George Andree

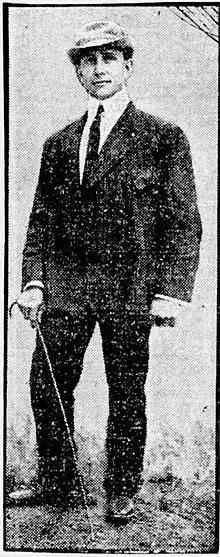
Andree in 1902

George W. Andree (February 7, 1879—October 5, 1934) was an American college football coach for Georgia Tech in 1902.